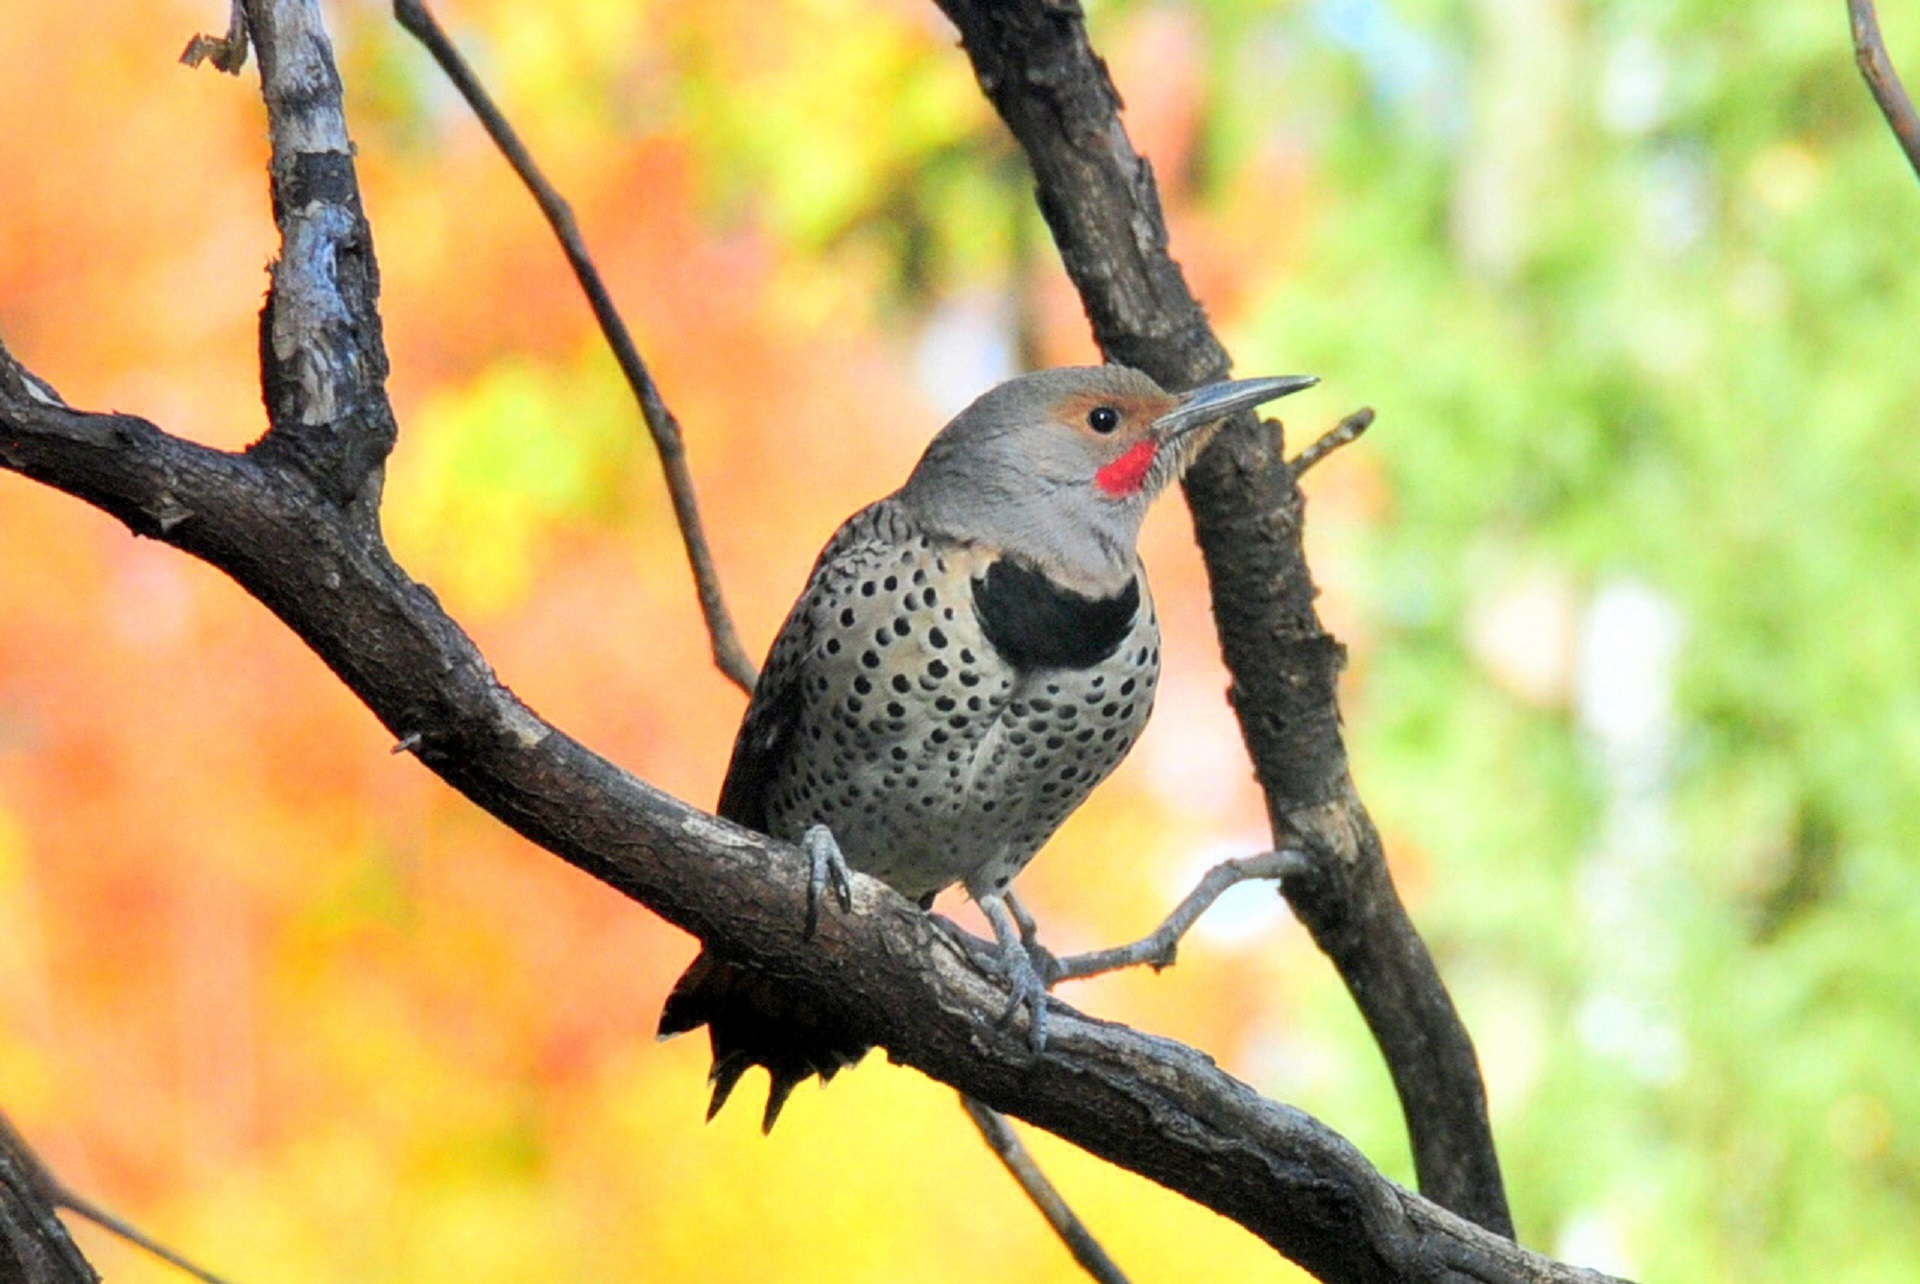
tree, nature, branch, bird, looking, wildlife, portrait, beak, fauna, outdoors, vertebrate, blackbird, woodpecker, perched, perching bird, piciformes, northern flicker